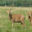
Label: deer